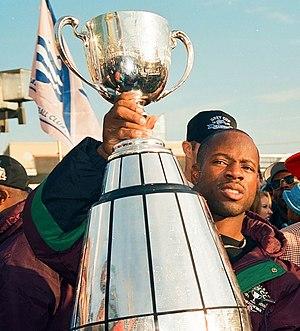
Mike Pringle, né le 1ᵉʳ octobre 1967, est un joueur américain de football canadien et de football américain. Il est généralement considéré comme étant un des meilleurs porteurs de ballon à avoir jamais joué dans la Ligue canadienne de football.